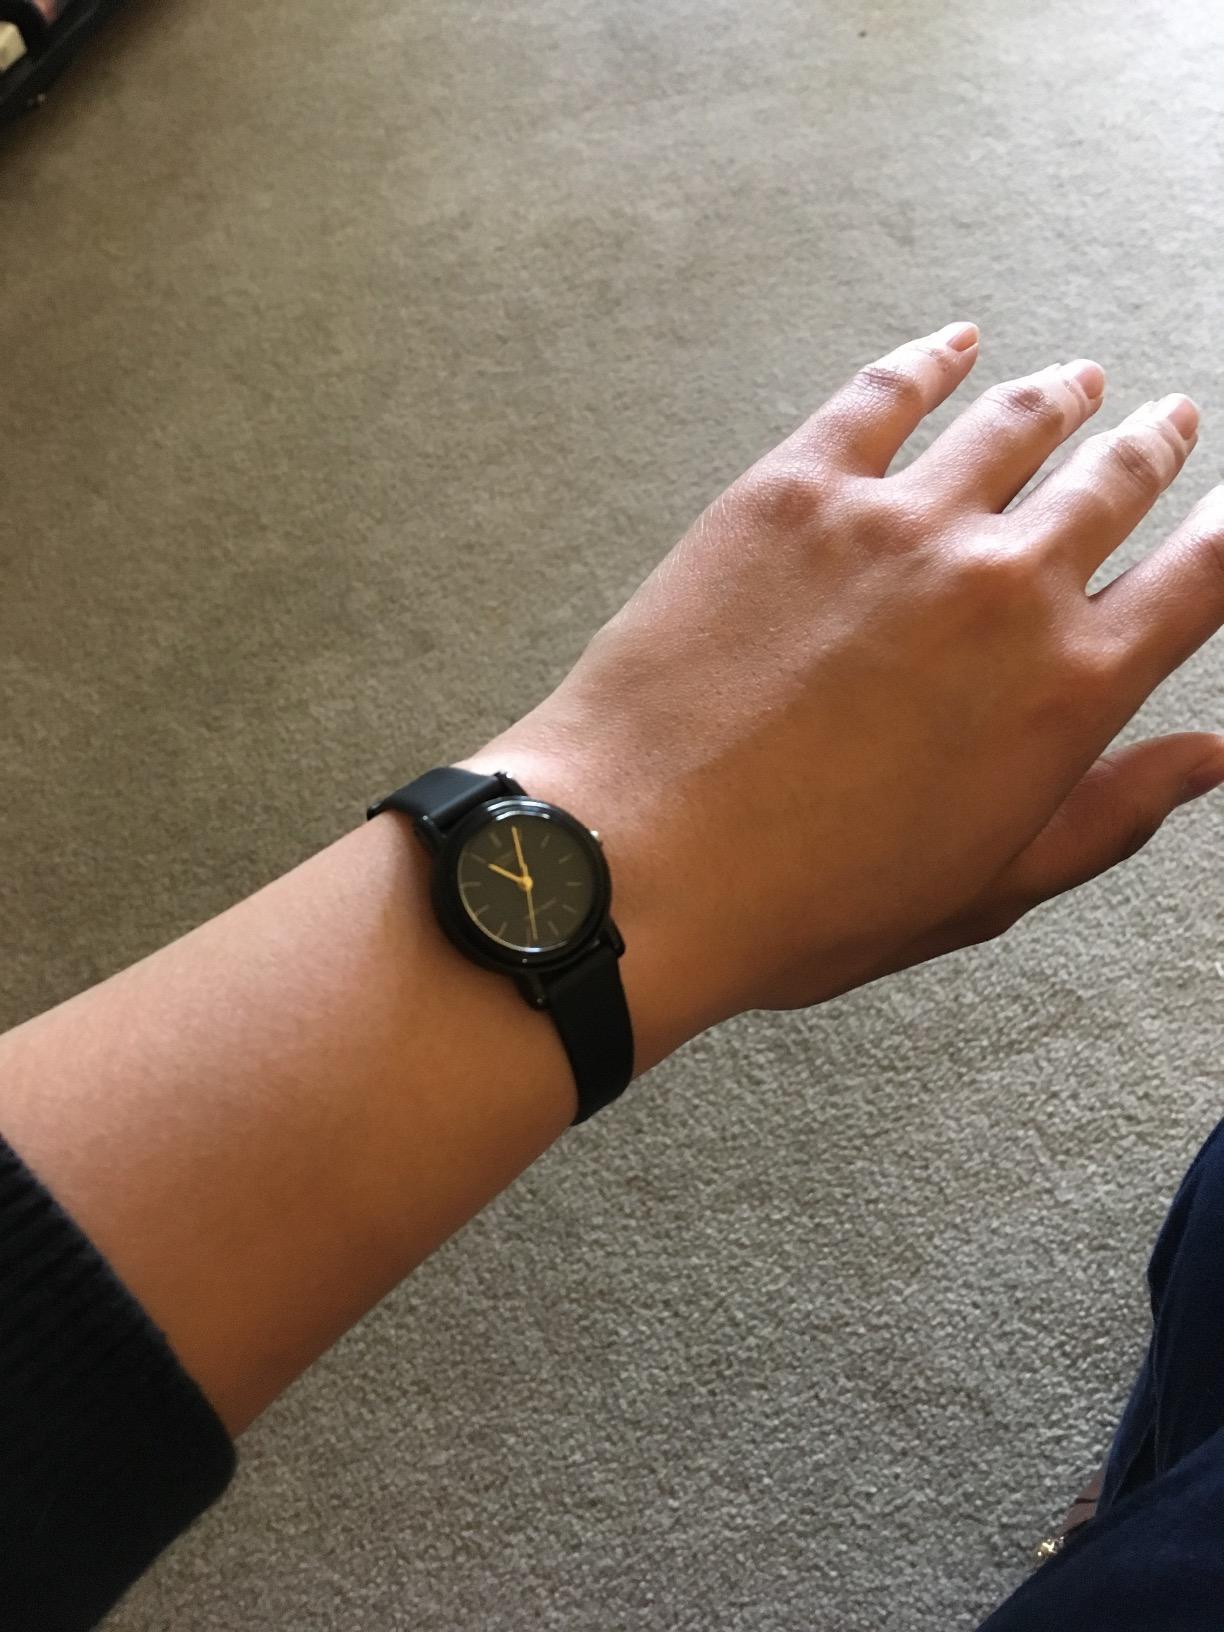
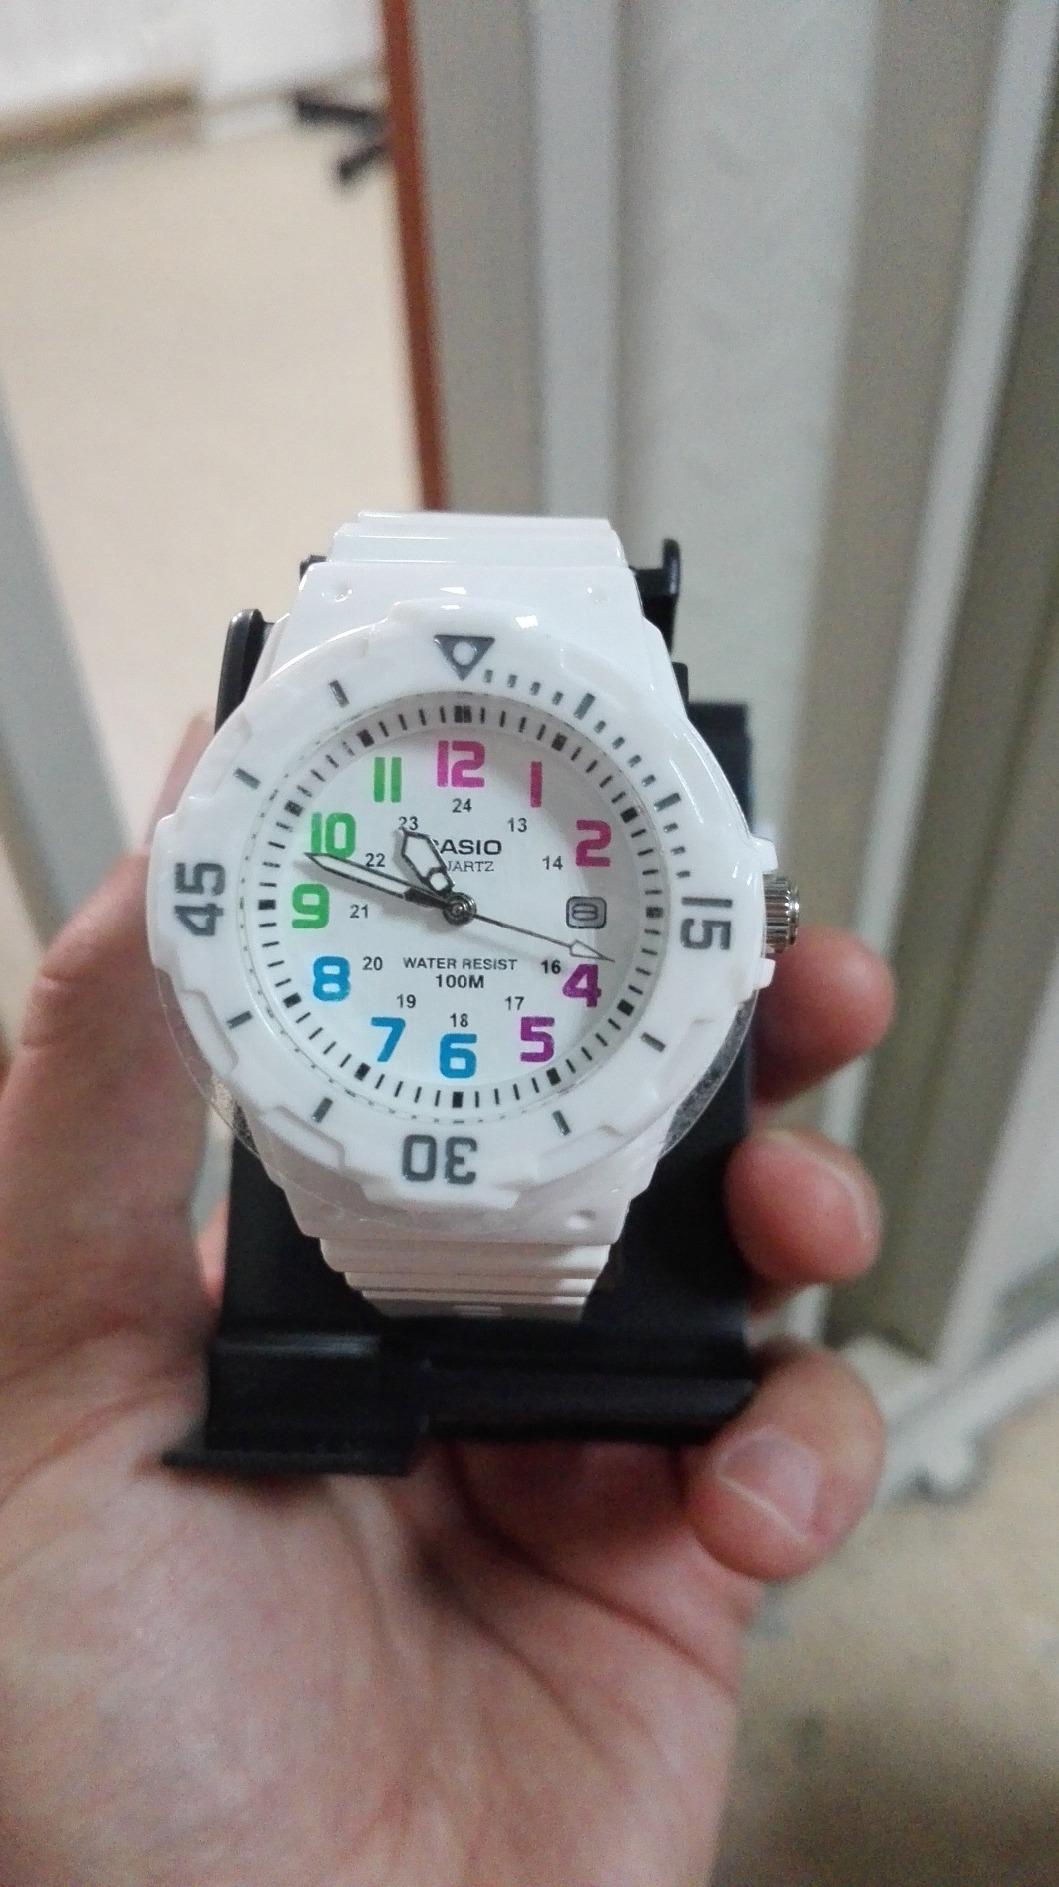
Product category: accessories_watch
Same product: no